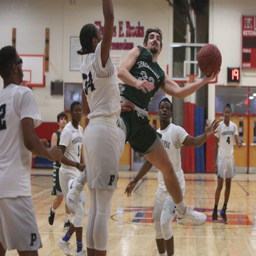
us census designated place defeated a city in the championship